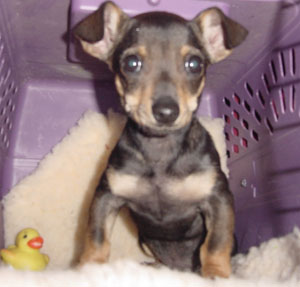
Breed: chihuahua